John Liney

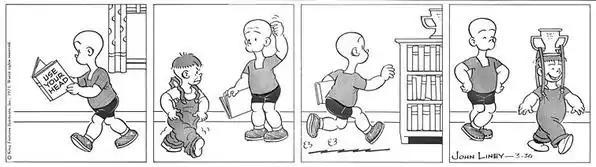
John Liney's "Henry" (March 30, 1973)

In 1965, he contributed to "The Cartoonist's Cookbook" (Hobbs, Dorman & Company, 1966). He sometimes lectured on cartooning, delivering his "What's Funny about the Funnies" talk for the Women's Club of Morgantown, Pennsylvania, in 1968. He spoke that same year at a National Association of Music Merchants sales-management seminar in Dallas and at the MacMorland Center of Pennsylvania Military College (now Widener University) in Chester, Pennsylvania.